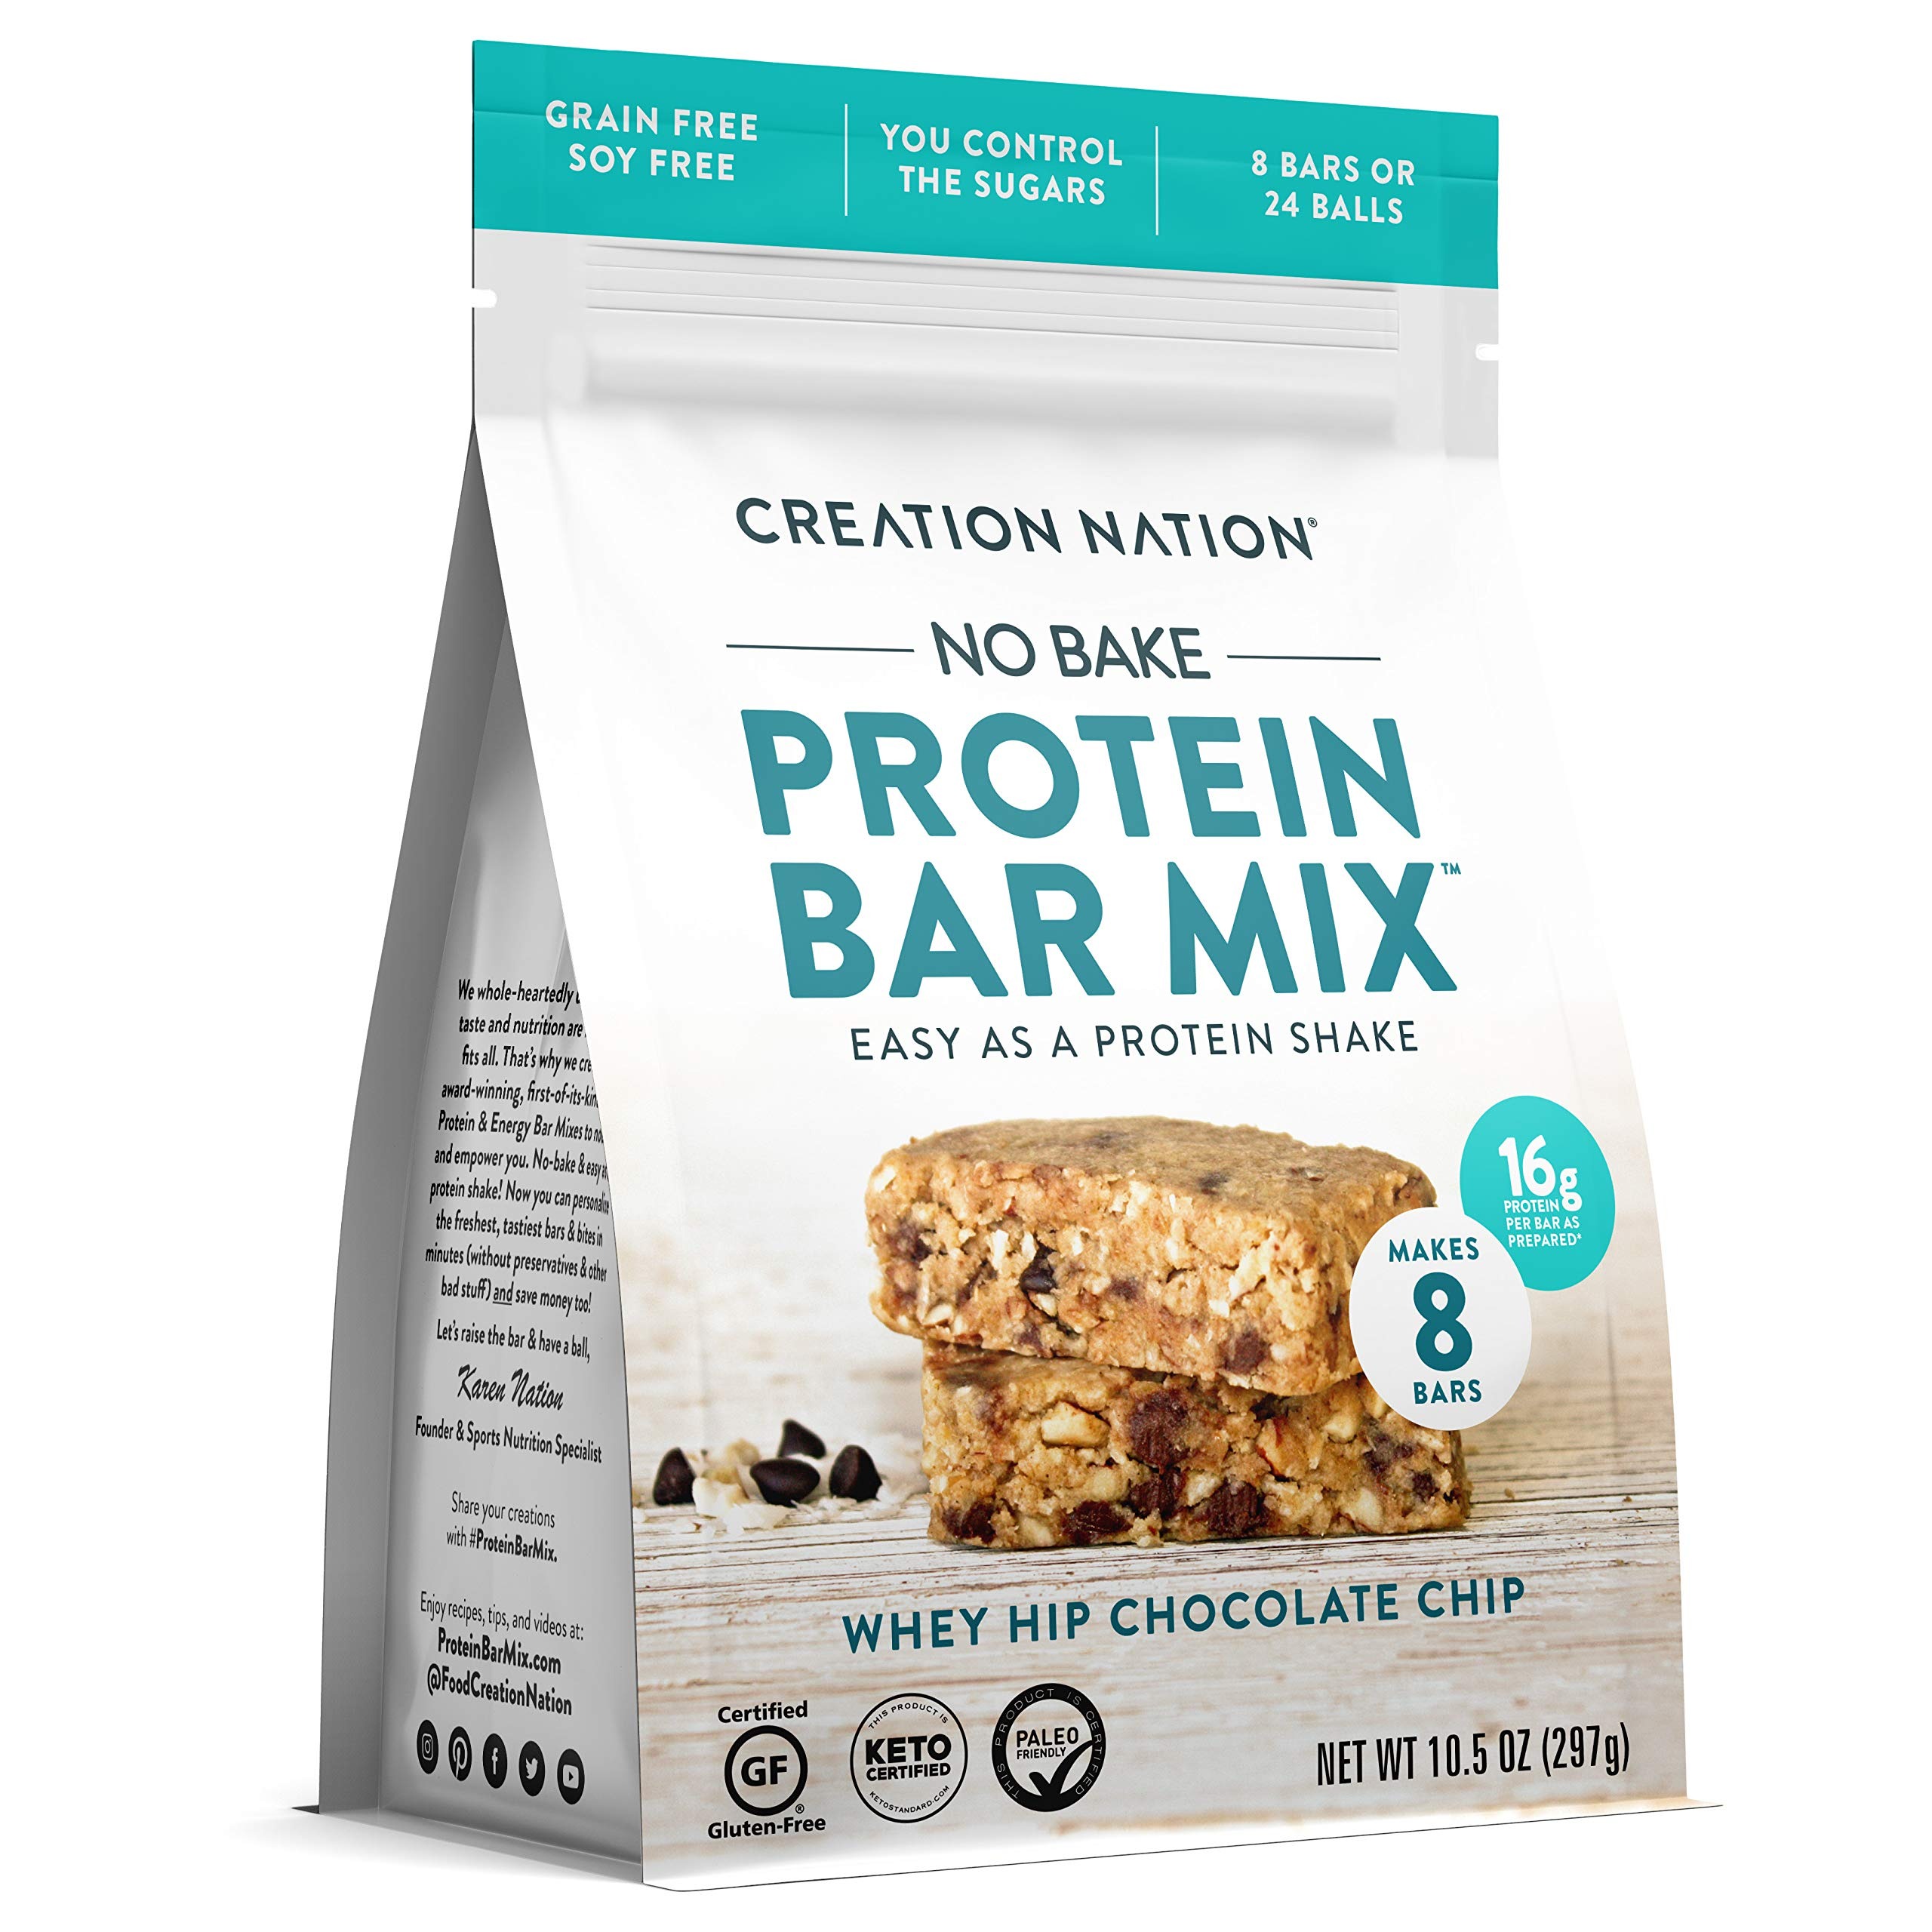
Item Name: PROTEIN BAR MIX ~ No-bake & Easy as a Protein Shake! Makes 8 Bars, 14-16g protein/bar. KETO PROTEIN BALLS BARS & BITES - “Whey Hip Chocolate Chip” is Certified Keto, Paleo Friendly, Gluten Free
Bullet Point 1: VOTED ONE OF THE BEST PROTEIN BARS BY DIETITIANS & TASTE TESTERS, Good Housekeeping Magazine NO-BAKE & EASY AS A PROTEIN SHAKE: Empowered snacking, delicious fun! Make the most perfect protein bars & protein bites YOUR WAY in minutes. YOU control the sugar. Simply add water + your favorite nut butter, coconut oil, or honey... Endless possibilities
Bullet Point 2: TASTES LIKE A HOMEMADE COOKIE - FRESH IS BEST!: Nothing tastes better, or is better for you, than fresh. Make incredibly delicious protein balls & protein bars with wholesome, truly clean ingredients, and no preservatives or artificial junk!
Bullet Point 3: GRASS-FED WHEY PROTEIN CONCENTRATE & ORGANIC SUPERFOODS: 14 to 16g protein per bar, 5g Net Carbs, 3g Sugars. KETO CERTIFIED, PALEO FRIENDLY, low carb, high protein. Gluten Free, Grain Free, Soy Free, 1:1 Omegas.
Bullet Point 4: DIY & SAVE: Creation Nation Protein Bar Mixes make 8 bars or 24 protein balls at a fraction of the price of pre-made (about half), but zero compromise on premium ingredients! Save even more with our Value Packs & Bundles.
Bullet Point 5: FUN & EASY RECIPES: Cookie Dough Protein Balls = Creation Nation's Protein Bar Mix + 1/2 Cup Water or Milk + 1/2 Cup Peanut Butter. Mix, Roll, Have a Ball! (Makes 24)
Product Description: Want to know what a fresh protein bar really tastes like?? This is it! Made YOUR WAY, the most perfect protein bars & protein balls that taste like homemade cookies. Simply add water plus your favorite nut butter, coconut oil, or honey... No-bake, easy as a protein shake, and YOU control the sugar. Finally an alternative to glorified candy bars, or suffering with gas & bloating from FOS and Inulin in most protein bars & bites. Our "Whey Hip Chocolate Chip" Protein Bar Mix is powered with grass fed whey protein concentrate, organic superfoods and wholesome ingredients. Grain-free, gluten-free, soy-free, low carb, Paleo-friendly and Keto Certified. Makes 8 bars, 2oz each w/16g protein, at a fraction of the price of pre-made bars & bites!
Value: 10.5
Unit: ounce

Price: 9.96